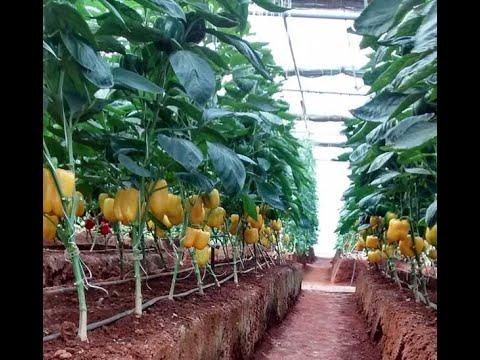
Shamba kubwa la pilipili hoho zenye rangi ya njano, inatumia mfumo wa kisasa wa umwagiliaji kwa mabomba meusi yaliyotandazwa vizuri juu ya shamba na kutobolewa matundu madogomadogo kuhakikisha mimea inapata maji kwa usahihi na kuzaa mazao bora.